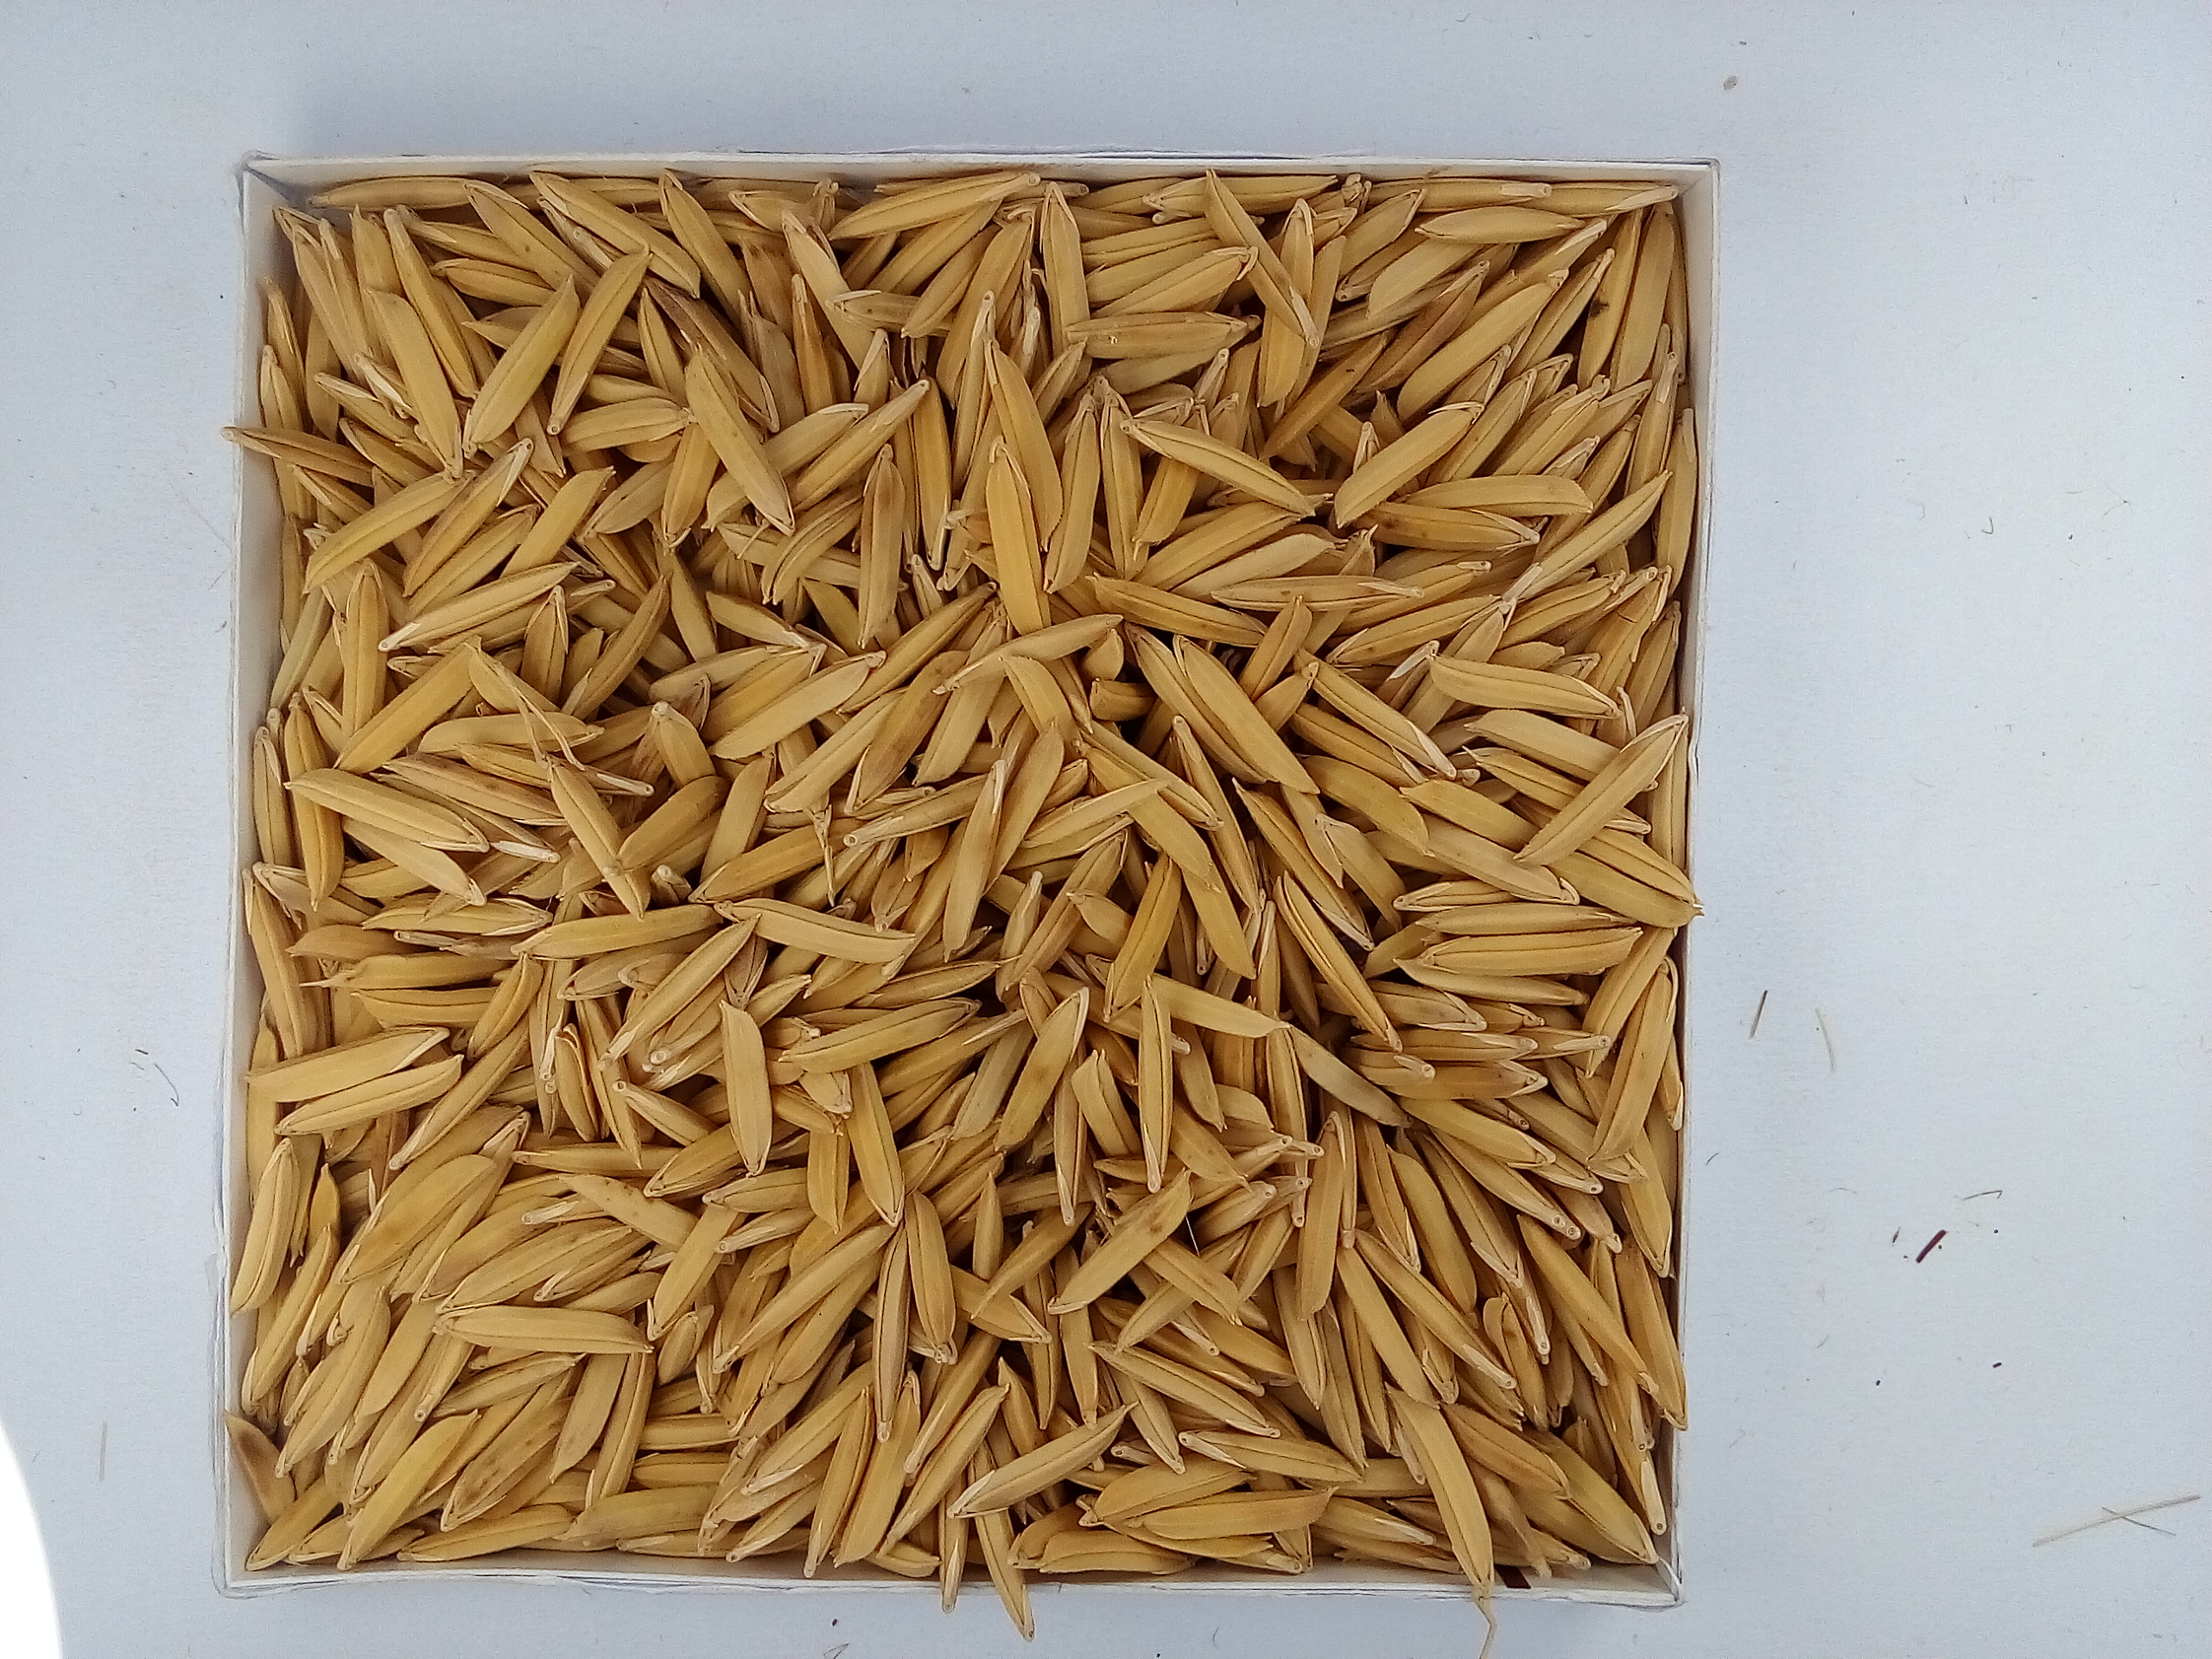
Rice seed variety: Unknown